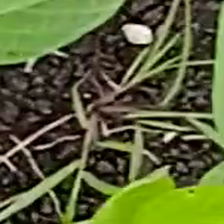
Weed species: Digitaria_SP_(Digitaria Sanguinalis )